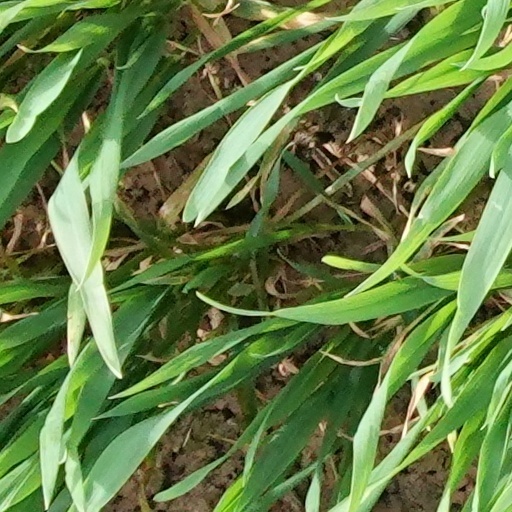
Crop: wheat